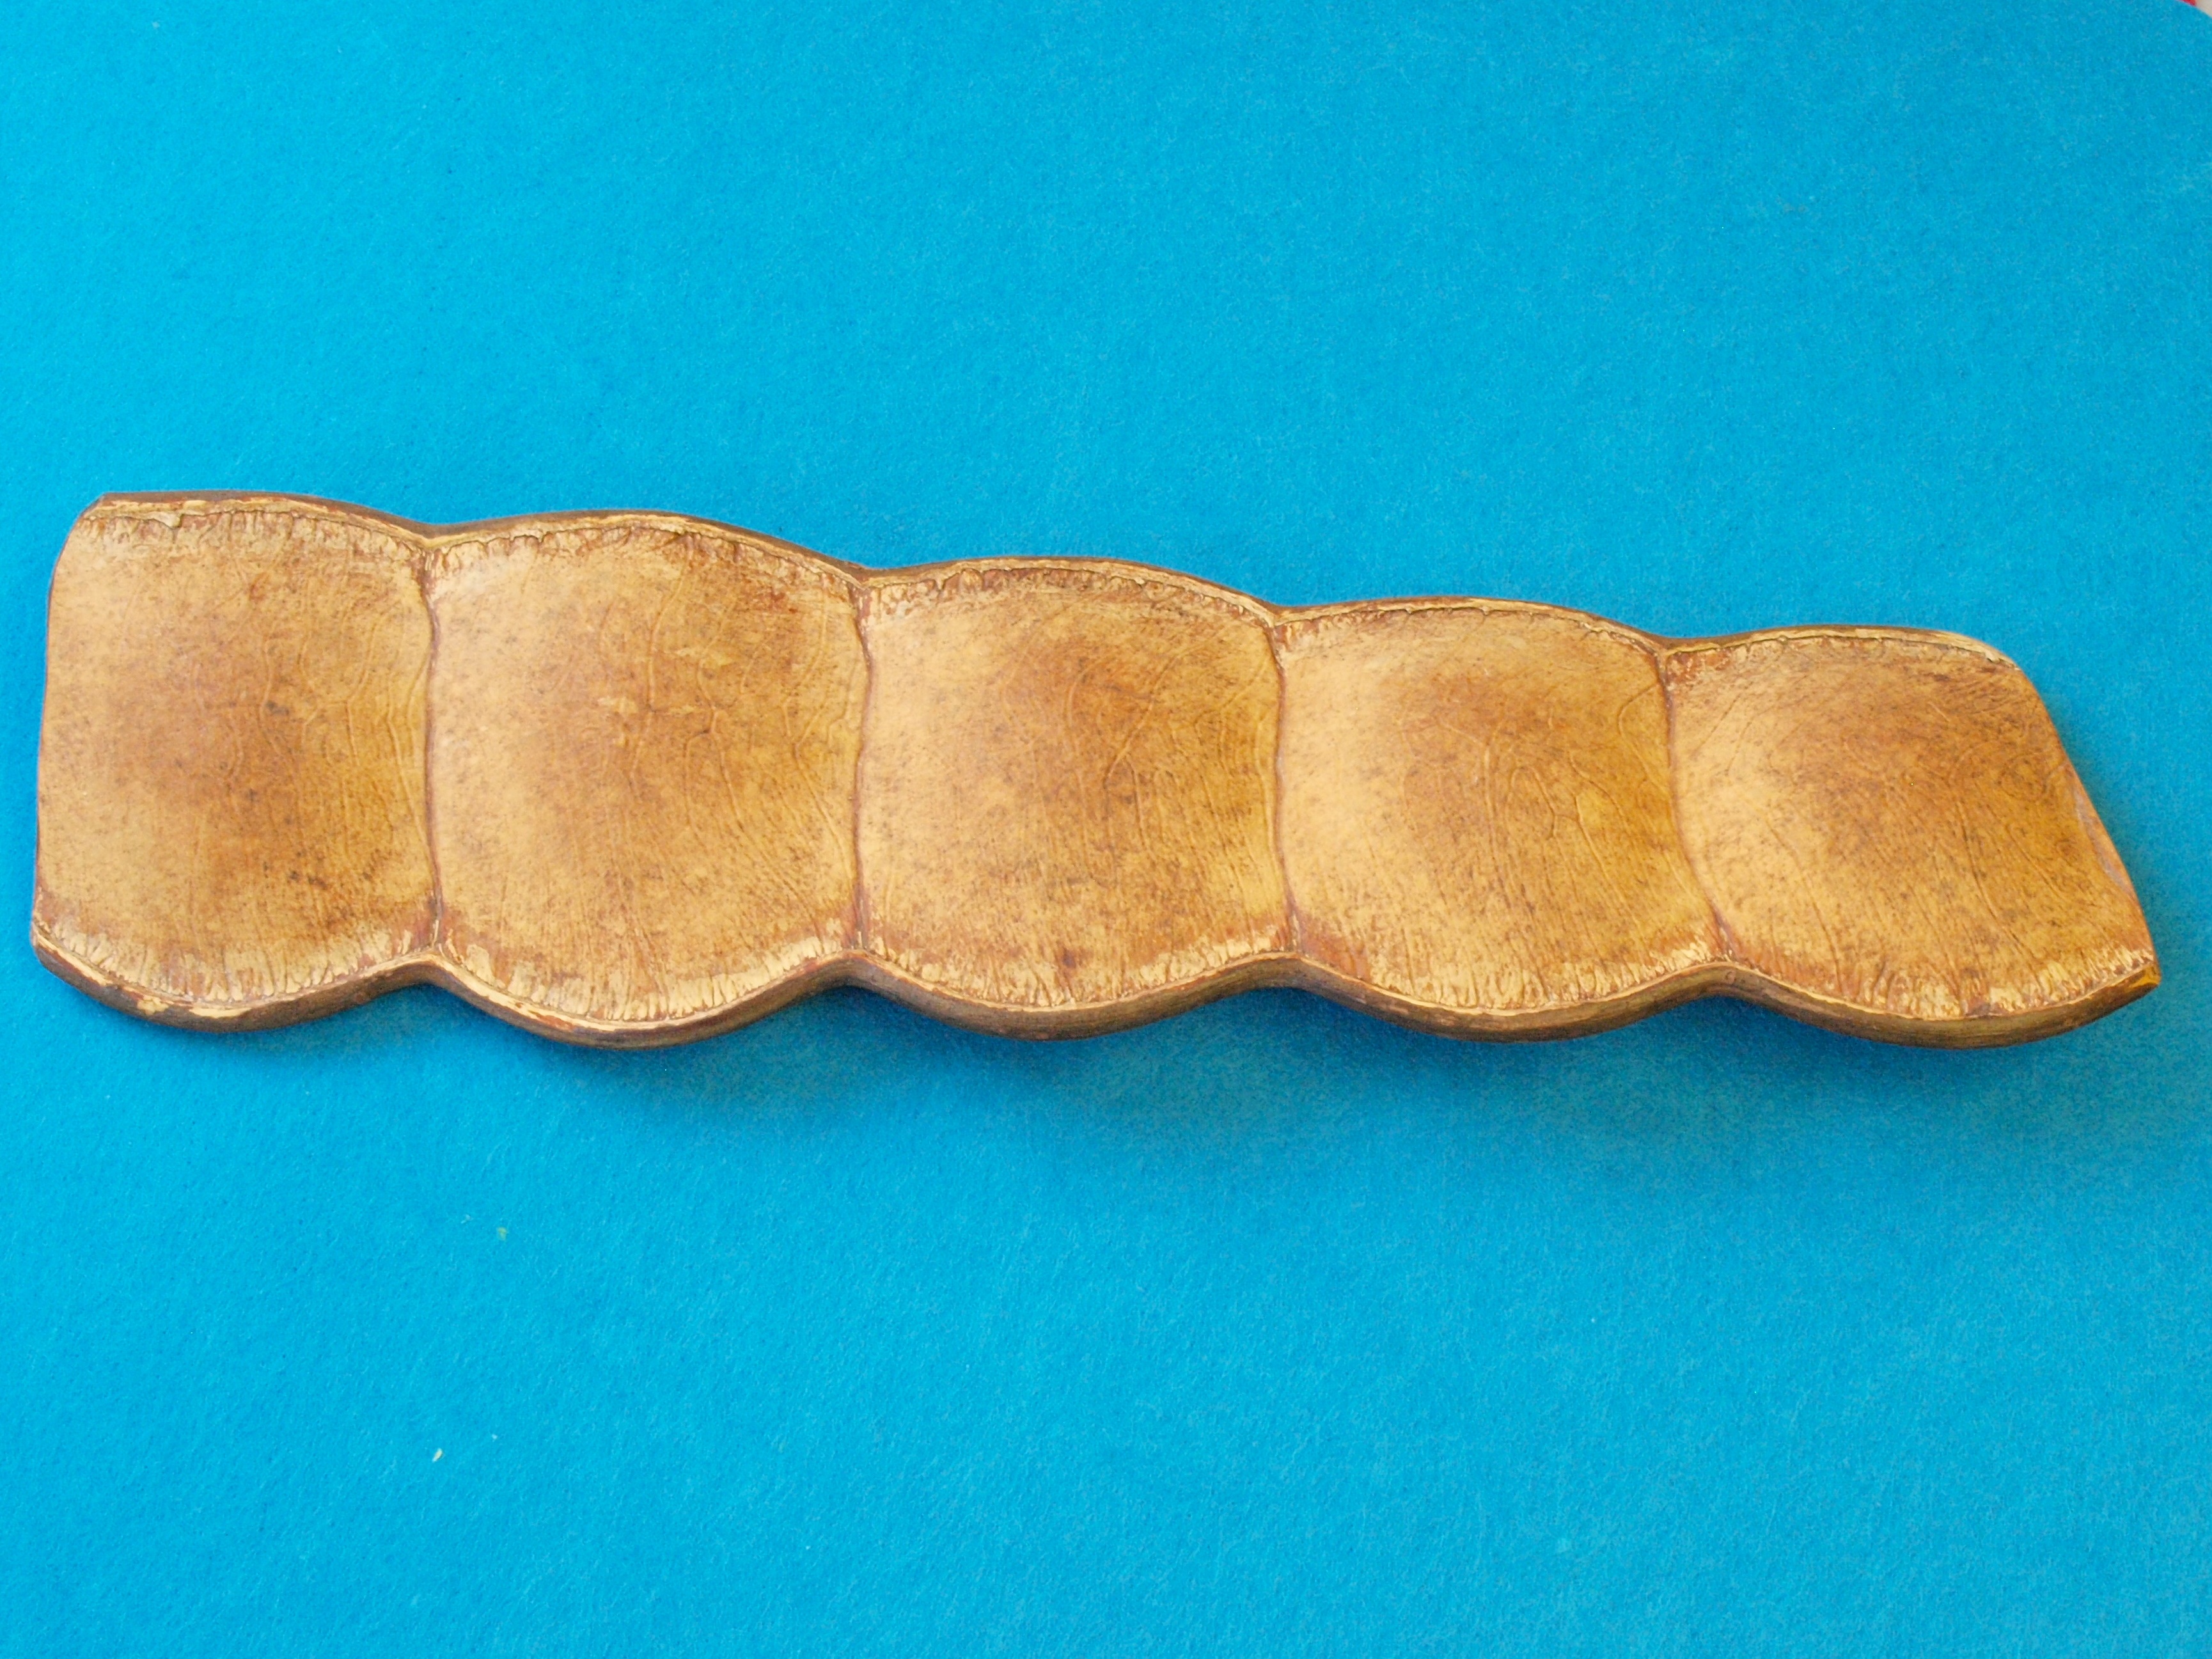
leather, fruit, africa, climber, material, bracelet, jewellery, seeds, textile, south america, fashion accessory, entada phaseolo, juju pod, monkey head